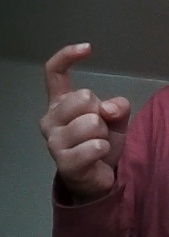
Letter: ra